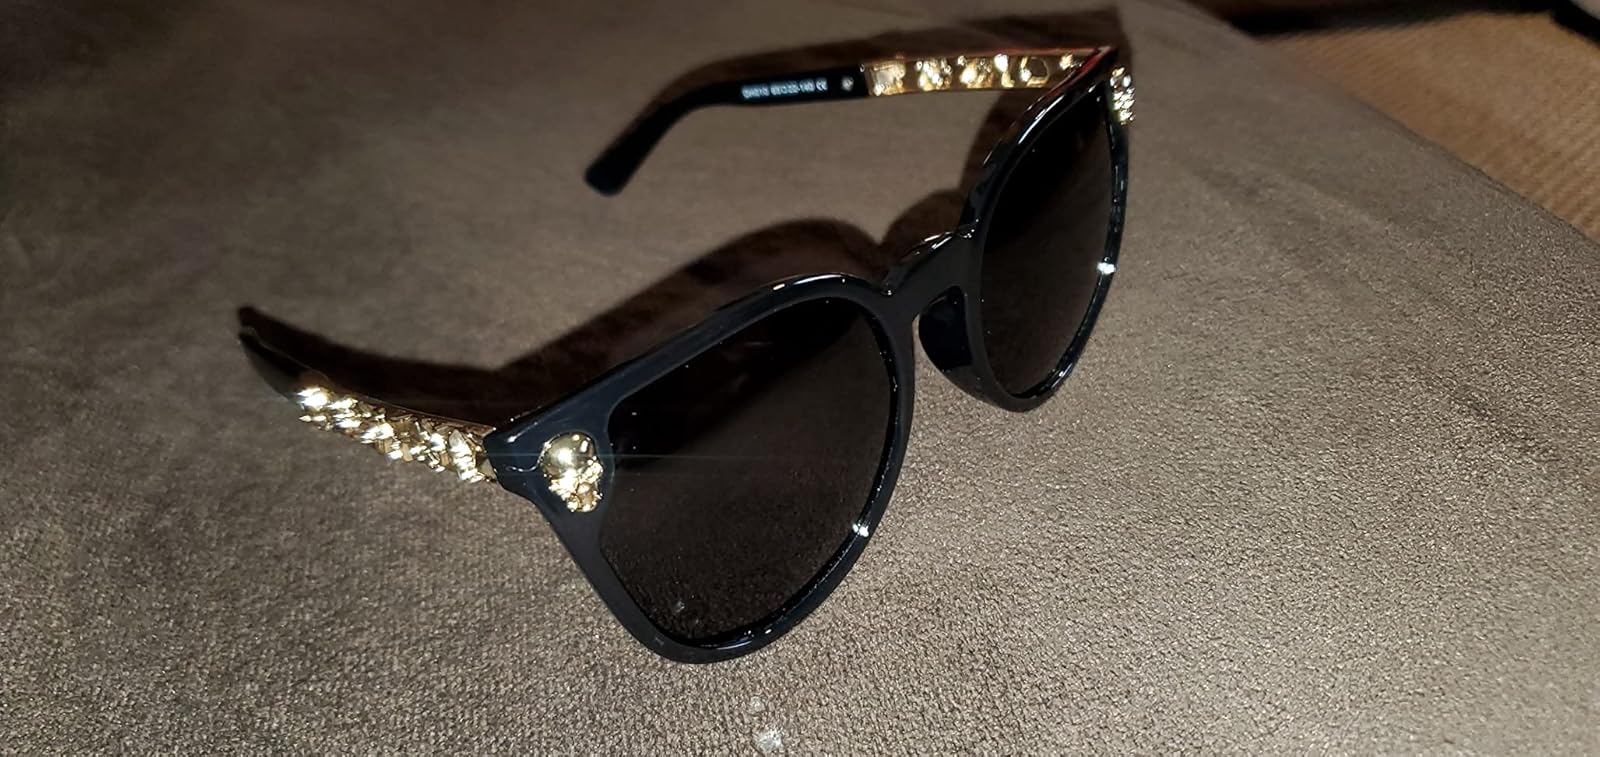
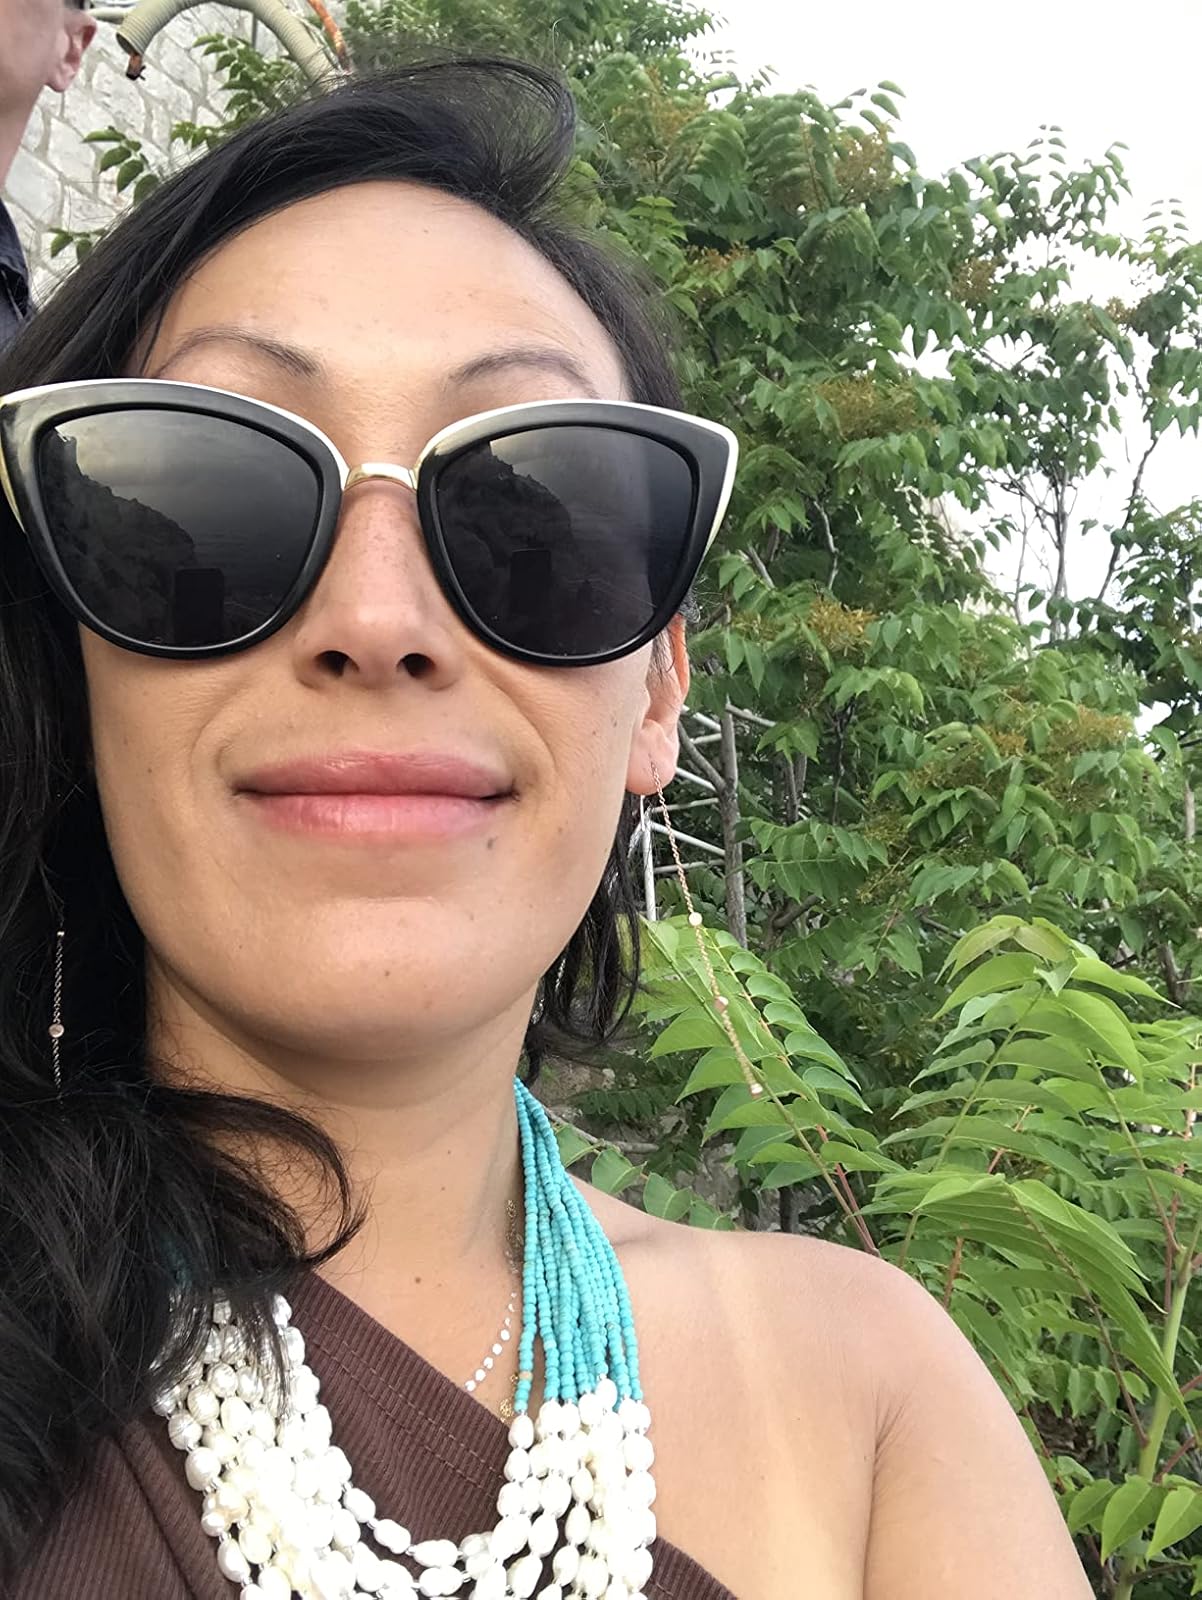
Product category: accessories_sunglasses
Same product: no